Frederick L. Hackenburg

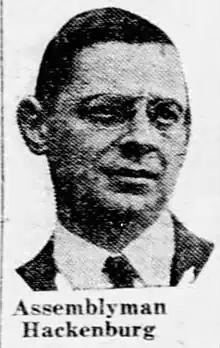
1926 newspaper photo of Hackenburg

Frederick Lincoln Hackenburg (March 27, 1887 – January 10, 1952) was a Czech-American lawyer, politician, judge, and author.